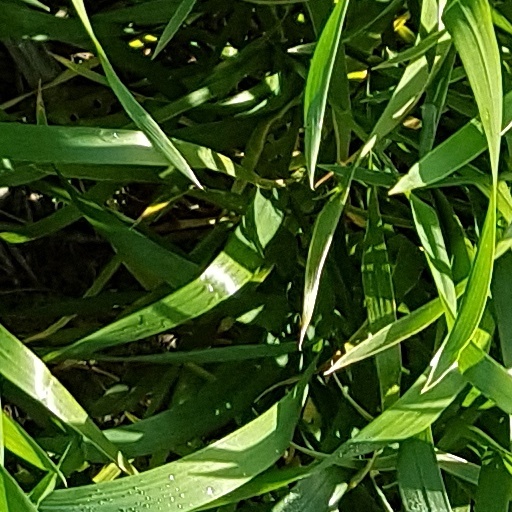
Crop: wheat